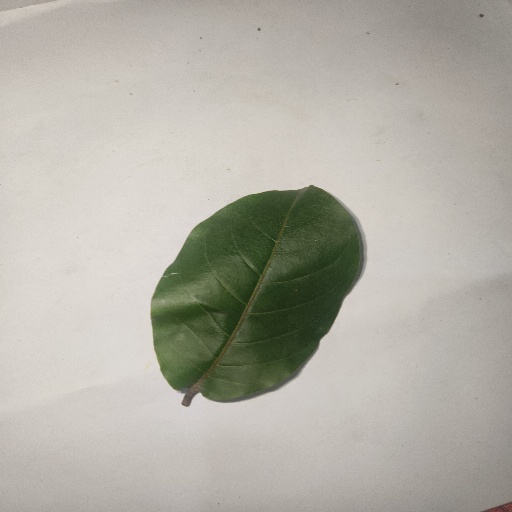
Species: HariTaki
Leaf condition: Healthy Leaf